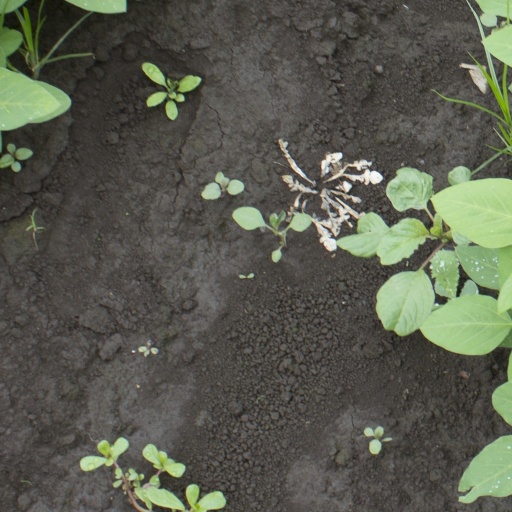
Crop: soybean